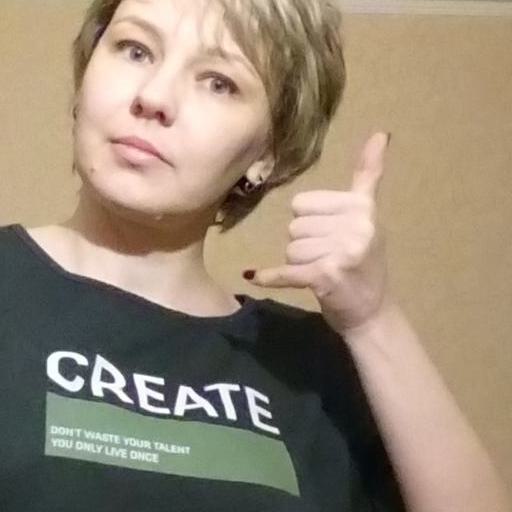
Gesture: call